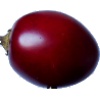
Label: tamarillo